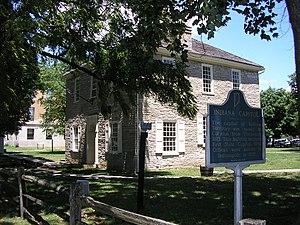
La ville de Corydon se situe dans le sud de l'État de l'Indiana aux États-Unis. Sa population s’élevait à 3 122 habitants lors du recensement de 2010, estimée à 3 163 habitants en 2016.
La bataille de Corydon est un combat qui eut lieu le 9 juillet 1863 au sud de Corydon, qui était à l'époque la capitale de l'État américain de l'Indiana et le siège de comté d'Harrison. L'attaque eut lieu durant le raid de Morgan, pendant la guerre de Sécession : une force comprenant 2 500 cavaliers envahit l'Union pour soutenir la campagne de Tullahoma. Ce fut la seule bataille rangée qui advint dans l'Indiana durant la guerre de Sécession ; aucune autre bataille n'a eu lieu dans l'État depuis.